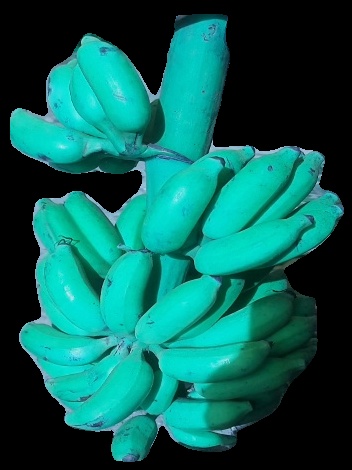
Variety: elakki-bale
Grade: grade3